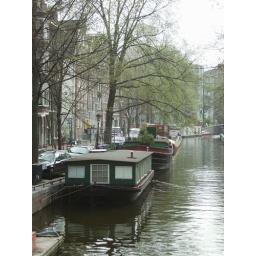
house boat in A'dam